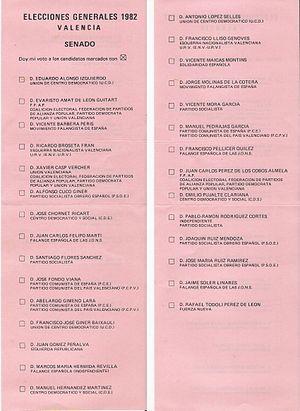
Xavier Casp, né Francesc Xavier Casp i Verger à Carlet le 7 octobre 1915 et mort à Valence le 11 novembre 2004, est un poète de langue valencienne et militant politique valencianiste.